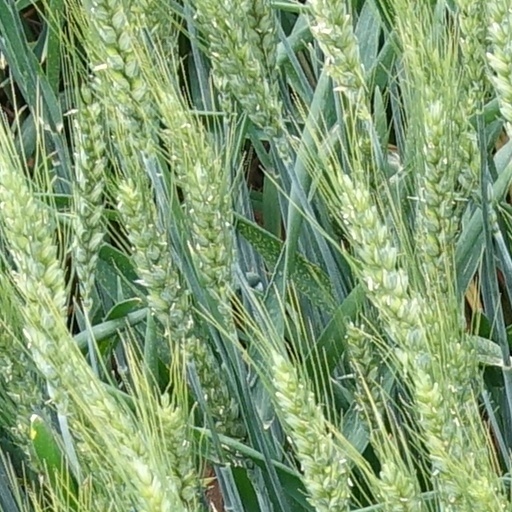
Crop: wheat